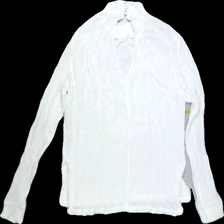
View: back
Type: Blouse
Category: Ladies
Brand: Object
Colors: White
Material: 100%viscose
Pattern: Plain
Cut: Turtle neck, Regular
Size: 36
Season: All
Trend: No trend
Stains: No
Price range: <50
Recommended usage: Export